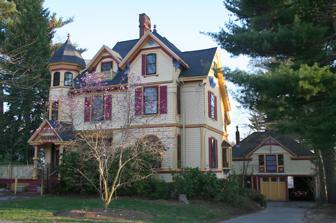
Building: S. Curtis Smith House
Country: United States of America
Year built: 1883
Historic house in Massachusetts, United States United States historic place Curtis S. Smith House U.S. National Register of Historic Places Show map of Massachusetts Show map of the United States Location 56 Fairmont Ave., Newton, Massachusetts Coordinates 42°20′58″N 71°11′27″W / 42.34944°N 71.19083°W / 42.34944; -71.19083 Built 1883 Architectural style Queen Anne MPS Newton MRA NRHP reference No. 86001881 Added to NRHP September 04, 1986 The S. Curtis Smith House is a historic house at 56 Fairmont Avenue in Newton, Massachusetts .  The 2 + 1 ⁄ 2 -story wood-frame house was built c. 1883, and is one of Newton's finest Queen Anne Victorian houses.  It exhibits a full range of that style's features, including asymmetrical massing with numerous and varied gables, a tower with an octagonal arched roof, bands of different types of shingling, and an ornately decorated front portico.  The house was built for S. Curtis Smith, a schoolteacher. The house was listed on the National Register of Historic Places in 1986 as the "Curtis S. Smith House". See also National Register of Historic Places listings in Newton, Massachusetts References